Justus Thigpen

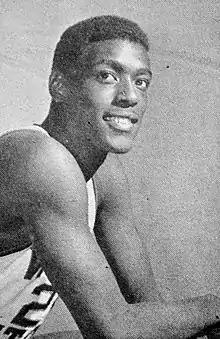

Justus Thigpen (born August 13, 1947) is an American former professional basketball player.